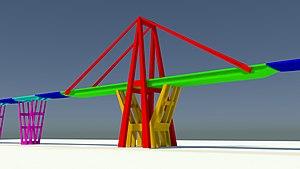
Le viaduc du Polcevera, plus communément appelé pont Morandi du nom de son concepteur, l'ingénieur italien Riccardo Morandi, ou encore ponte delle Condotte du nom de l'entreprise qui l'a construit, était un pont à haubans permettant à l’autoroute des Fleurs de franchir le val Polcevera, à Gênes, entre les quartiers de Sampierdarena et de Cornigliano.